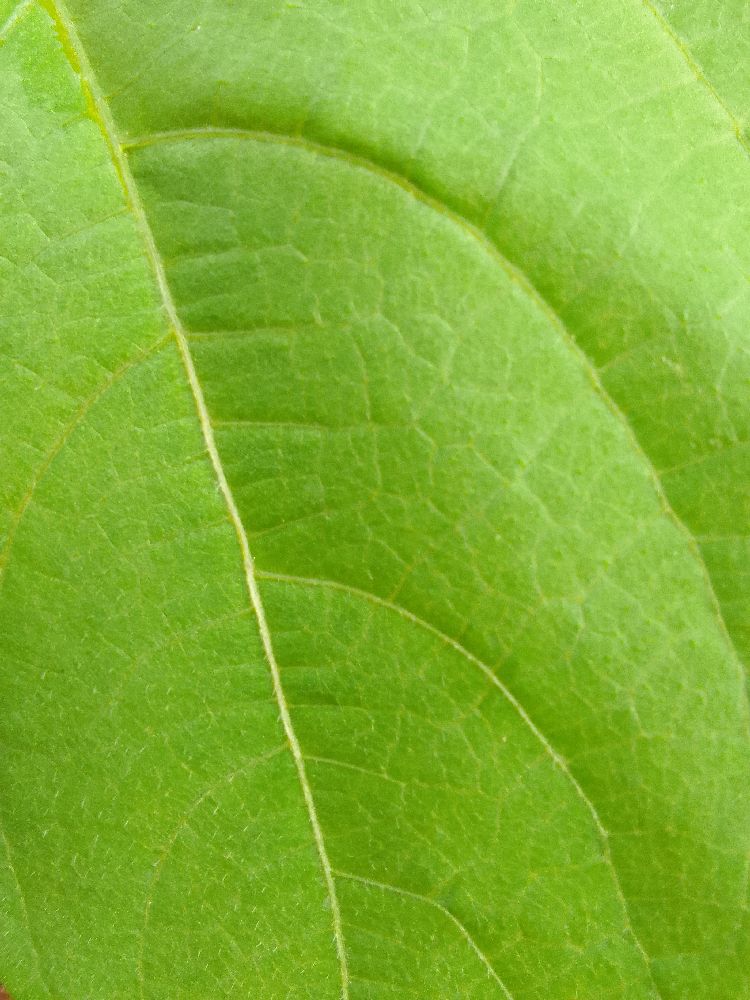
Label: healthy